Das EFX

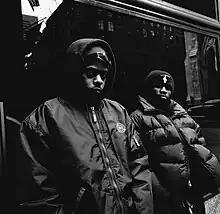
Das EFX in 1997; from left to right: Skoob, Krazy Drayz

Das EFX is an American hip hop duo. It consists of emcees Dray (also known as Krazy Drayz, born Andre Weston, September 9, 1970) and Skoob (also known as Books and Boogie Bang, born William "Willie" Hines, November 27, 1970). They named themselves "DAS" standing for "Dray and Skoob" and "EFX" meaning "effects". They rose to popularity in the early 1990s due to the duo's stream of consciousness lyrical delivery, which became one of the most influential lyrical styles in rap music at the time; as well as their affiliation with EPMD's Hit Squad. Their style combined intricate rhymes, sometimes mixed with made up words (especially ending with "-iggedy"), delivered with a fast-paced flow and numerous pop culture and hip hop culture references.